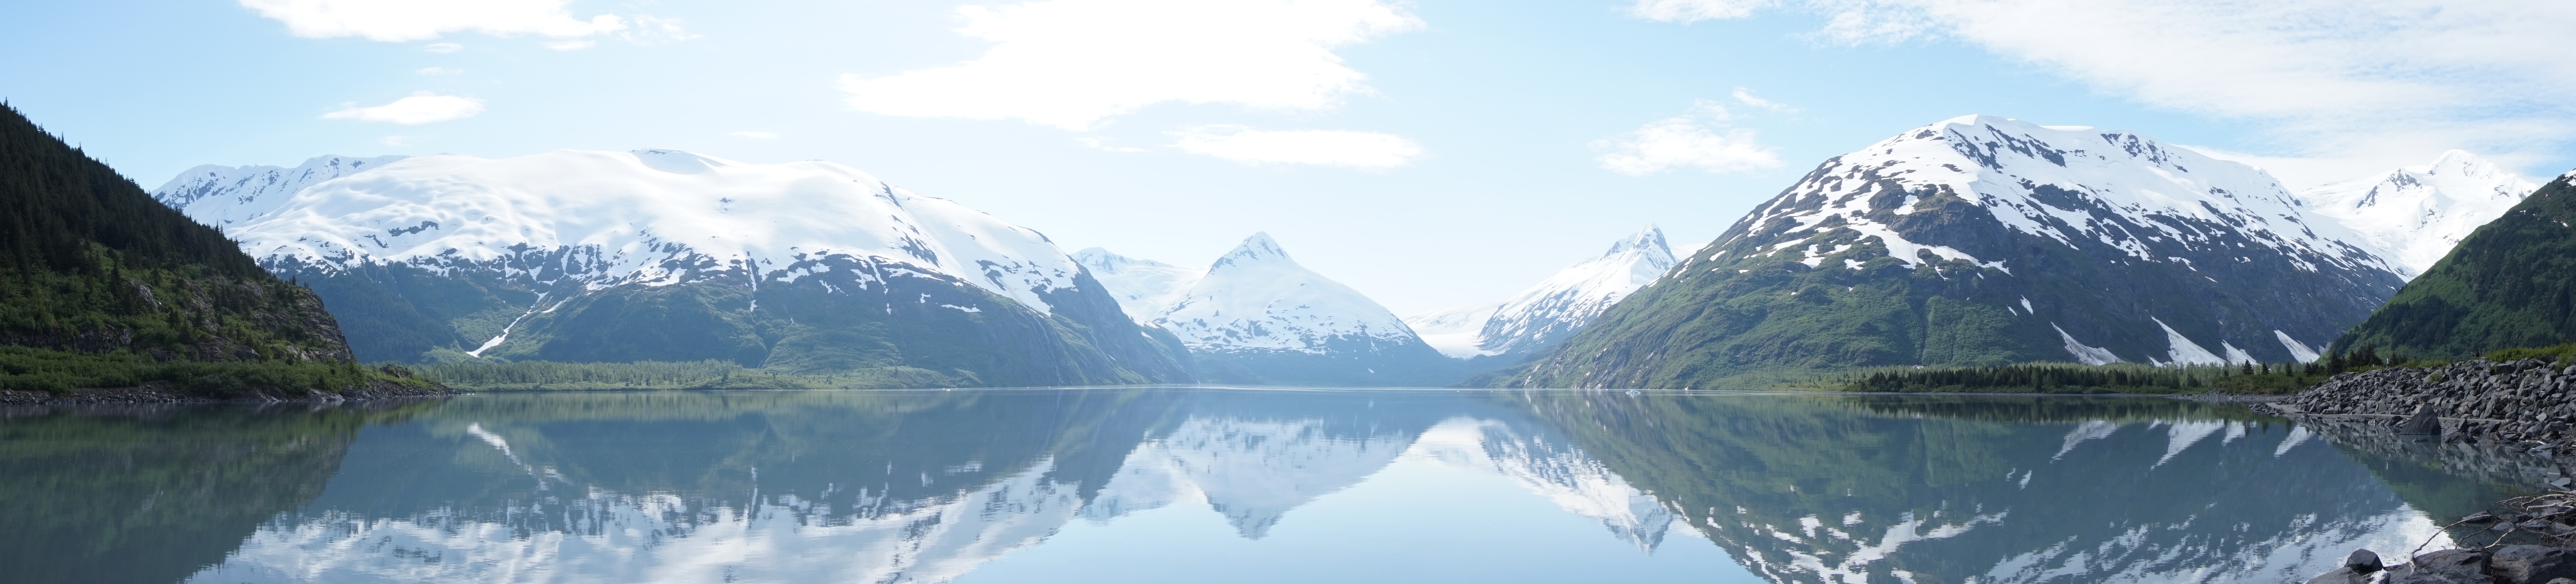
mountain range, fjord, extreme sport, alps, landform, glacial landform